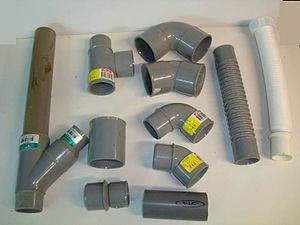
Raccords et tubes PVC
La robinetterie désigne l’ensemble des organes constituant et participant à constituer une installation d’alimentation et de distribution de fluides à l’intérieur ou à l’extérieur d’une construction. C’est une des parties essentielles de la plomberie.